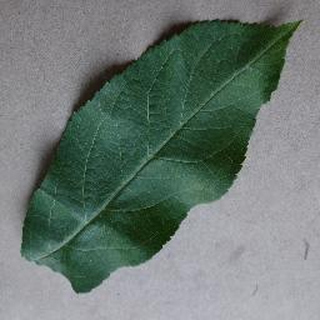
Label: healthy_apple